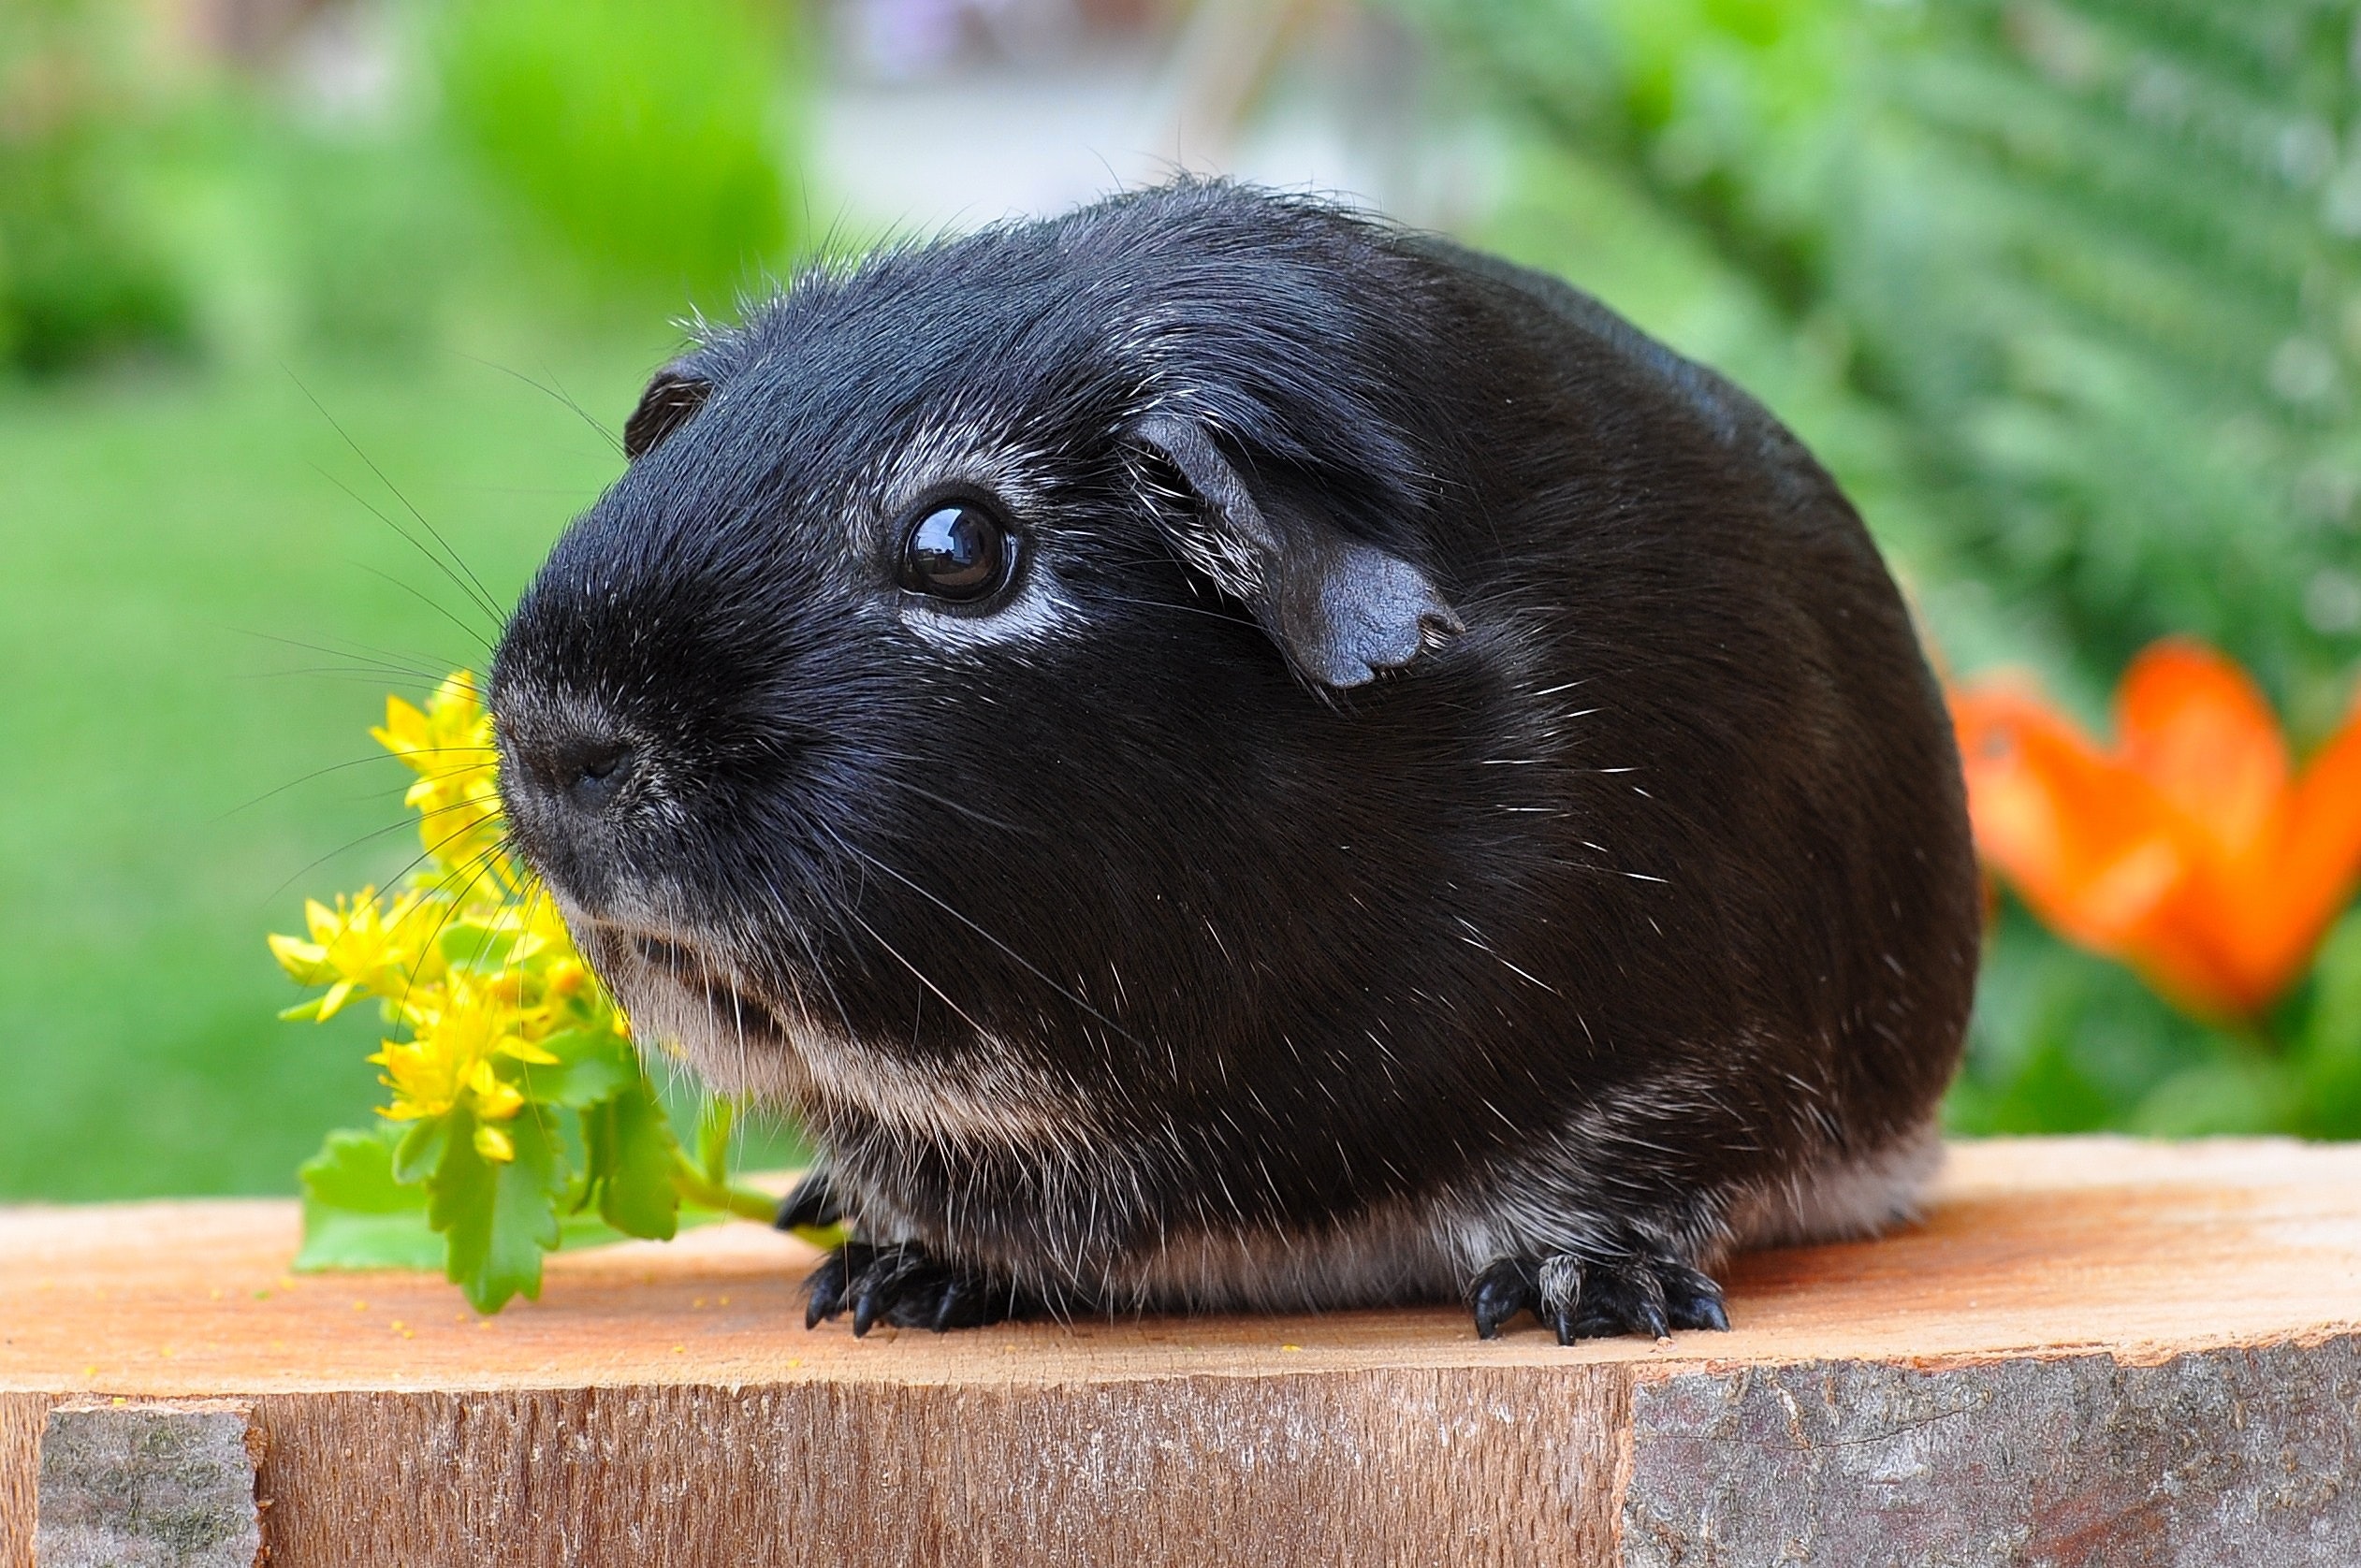
guinea pig, snout, grass, rodent, plant, fawn, rabbit